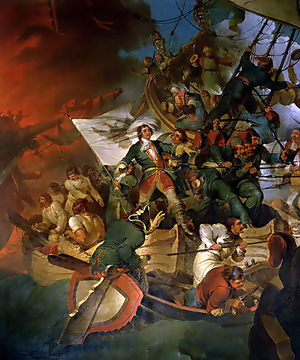
Pierre Iᵉʳ, plus connu sous le nom de Pierre le Grand, né le 30 mai 1672 à Moscou et mort le 28 janvier 1725 à Saint-Pétersbourg, devient